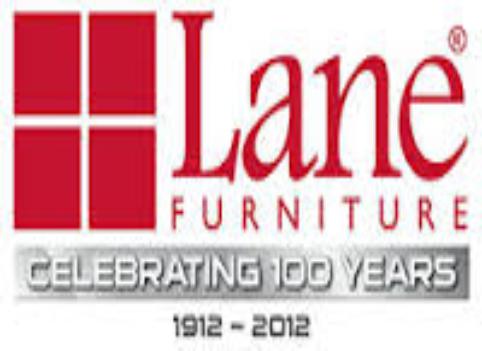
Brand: Lane Furniture
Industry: Necessities